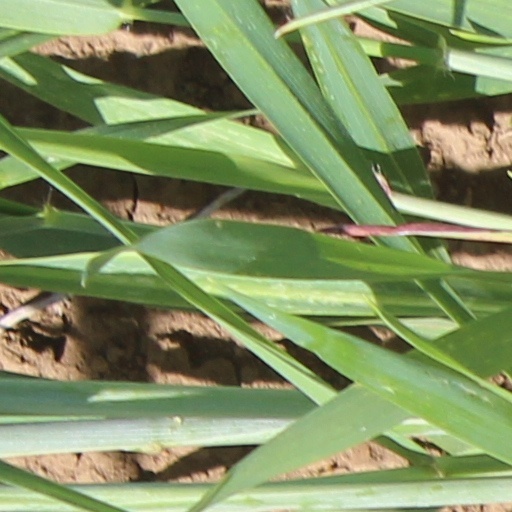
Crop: wheat